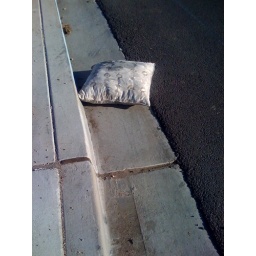
During my bike ride to work this morning, I came across a pillow in the street.